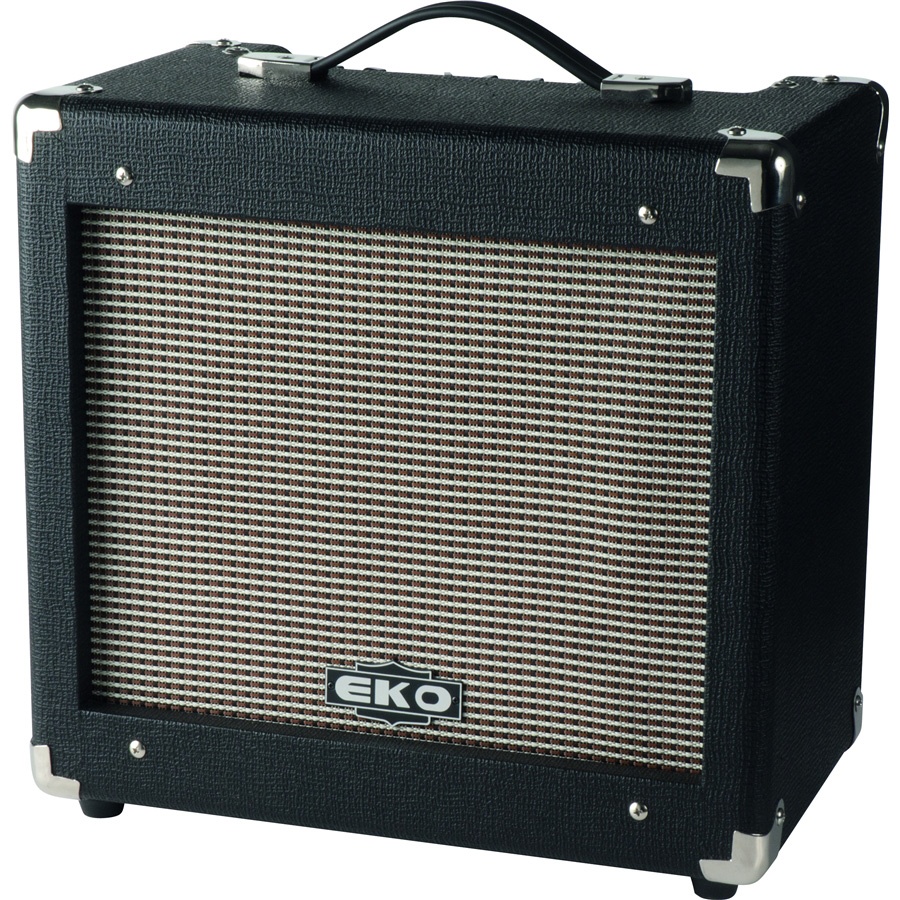
EKO Elektro Gitar Amfi 35W
EKO V 35R, V 50R'nin küçük kardeşidir. İyi bir fiyat-performans oranına sahip kombo gitar amfisi, Marche'deki markanın geçmişini Roberto Tittarelli'nin teknik dehasıyla birleştirerek, özel olarak elektrik gitar için tasarlanmış 2 kanallı 35W'lık bir amfi yaratır. 12 inçlik özel konili bir kabine entegre edilmiş ve yaylı yankı ile donatılmış EKO V 35R'nin güçlü yönleri, ayarlarının hassasiyeti sayesinde farklı sesler arasında geçiş yapmanızı sağlayacak ton kalitesi ve bu komboyu farklı ortamlar ve durumlar için uygun hale getiren çok yönlülüğüdür: canlı, stüdyo ve ev. Hepsi kompakt ve hafif bir muhafazada, istediğiniz yere kolayca taşıyabilirsiniz.
Brand: M. Hüseyin LTD
Category: Arts & Entertainment > Hobbies & Creative Arts > Musical Instrument & Orchestra Accessories > Musical Instrument Amplifiers > Guitar Amplifiers